Sudha Kongara

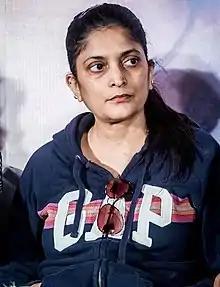
Kongara at thanksgiving meet in 2016

Sudha Kongara Prasad, known professionally as Sudha Kongara, is an Indian film director and screenwriter who predominantly works in Tamil. She made her directorial debut with the Tamil film ""Drohi"". In 2016, she directed the bilingual ( in Hindi) for which she won the Filmfare Award for Best Director – Tamil. She subsequently directed the film's Telugu remake, "Guru" (2017). In her career, working over 3 languages, she has won two National Film Awards, two Filmfare Awards South, two Tamil Nadu State Film Awards and two SIIMA Awards.